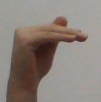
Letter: khaa